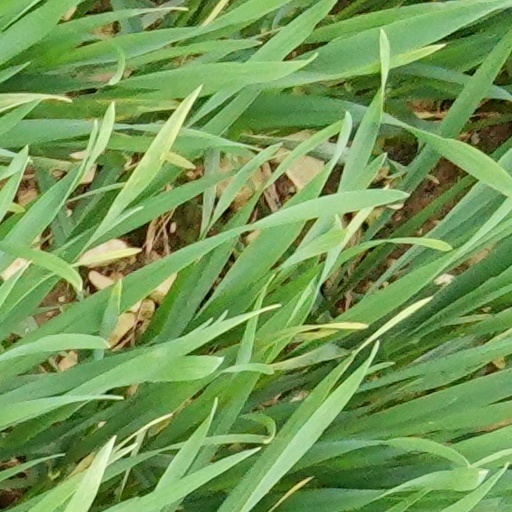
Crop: wheat